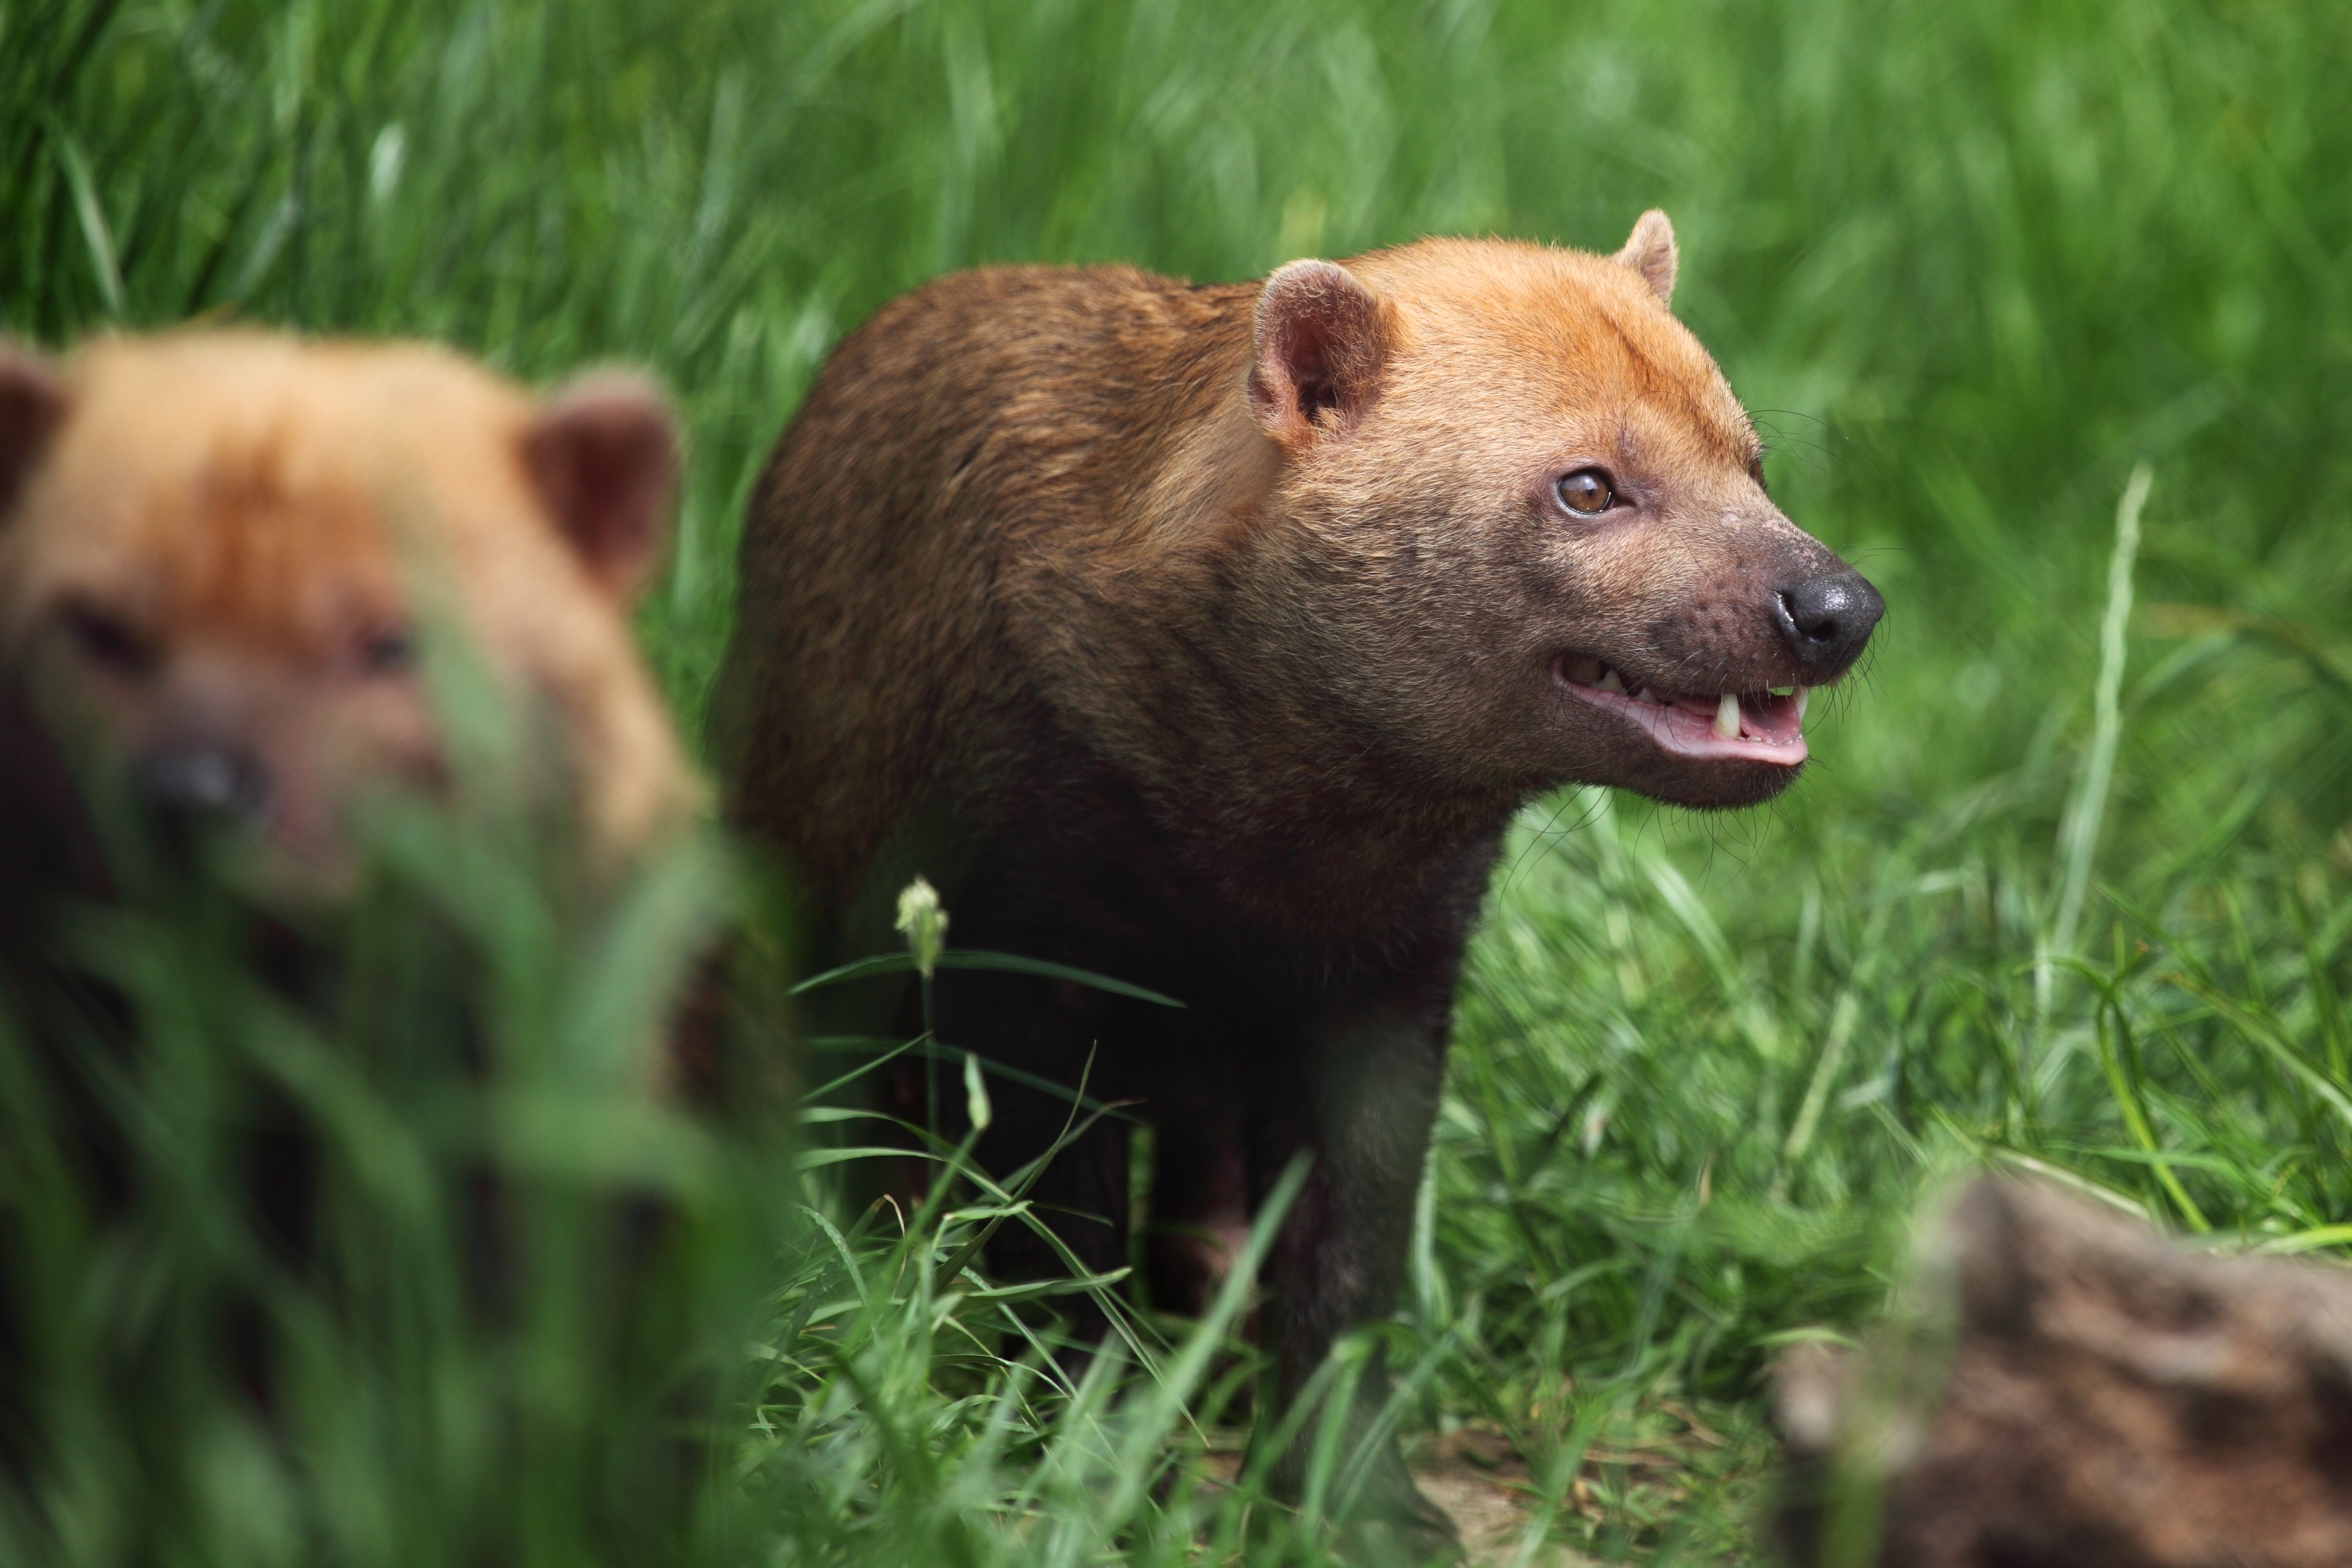
nature, grass, hair, dog, animal, bear, wildlife, wild, bush, america, brown, mammal, fauna, brown bear, south, vertebrate, grizzly bear, dog breed group